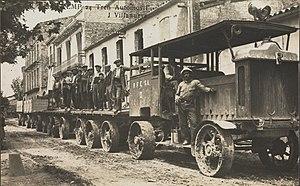
Train Renard est le nom donné au train routier à traction continue dont Charles Renard déposa le brevet en 1903.